Dáil Éireann

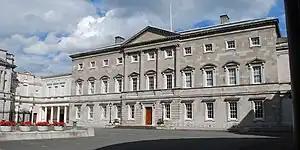
Leinster House in Dublin, seat of Dáil Éireann.

The Dáil determines its own standing orders and its members are protected by certain rights arising from parliamentary privilege. In line with other modern parliamentary systems, TDs do not generally vote in accordance with their consciences or the wishes of their constituents, but must follow the instructions of party whips, a practice that originated in the Irish Parliamentary Party. Except in exceptional circumstances, the Dáil meets in public. The Dáil currently has three standing committees and thirteen select committees.